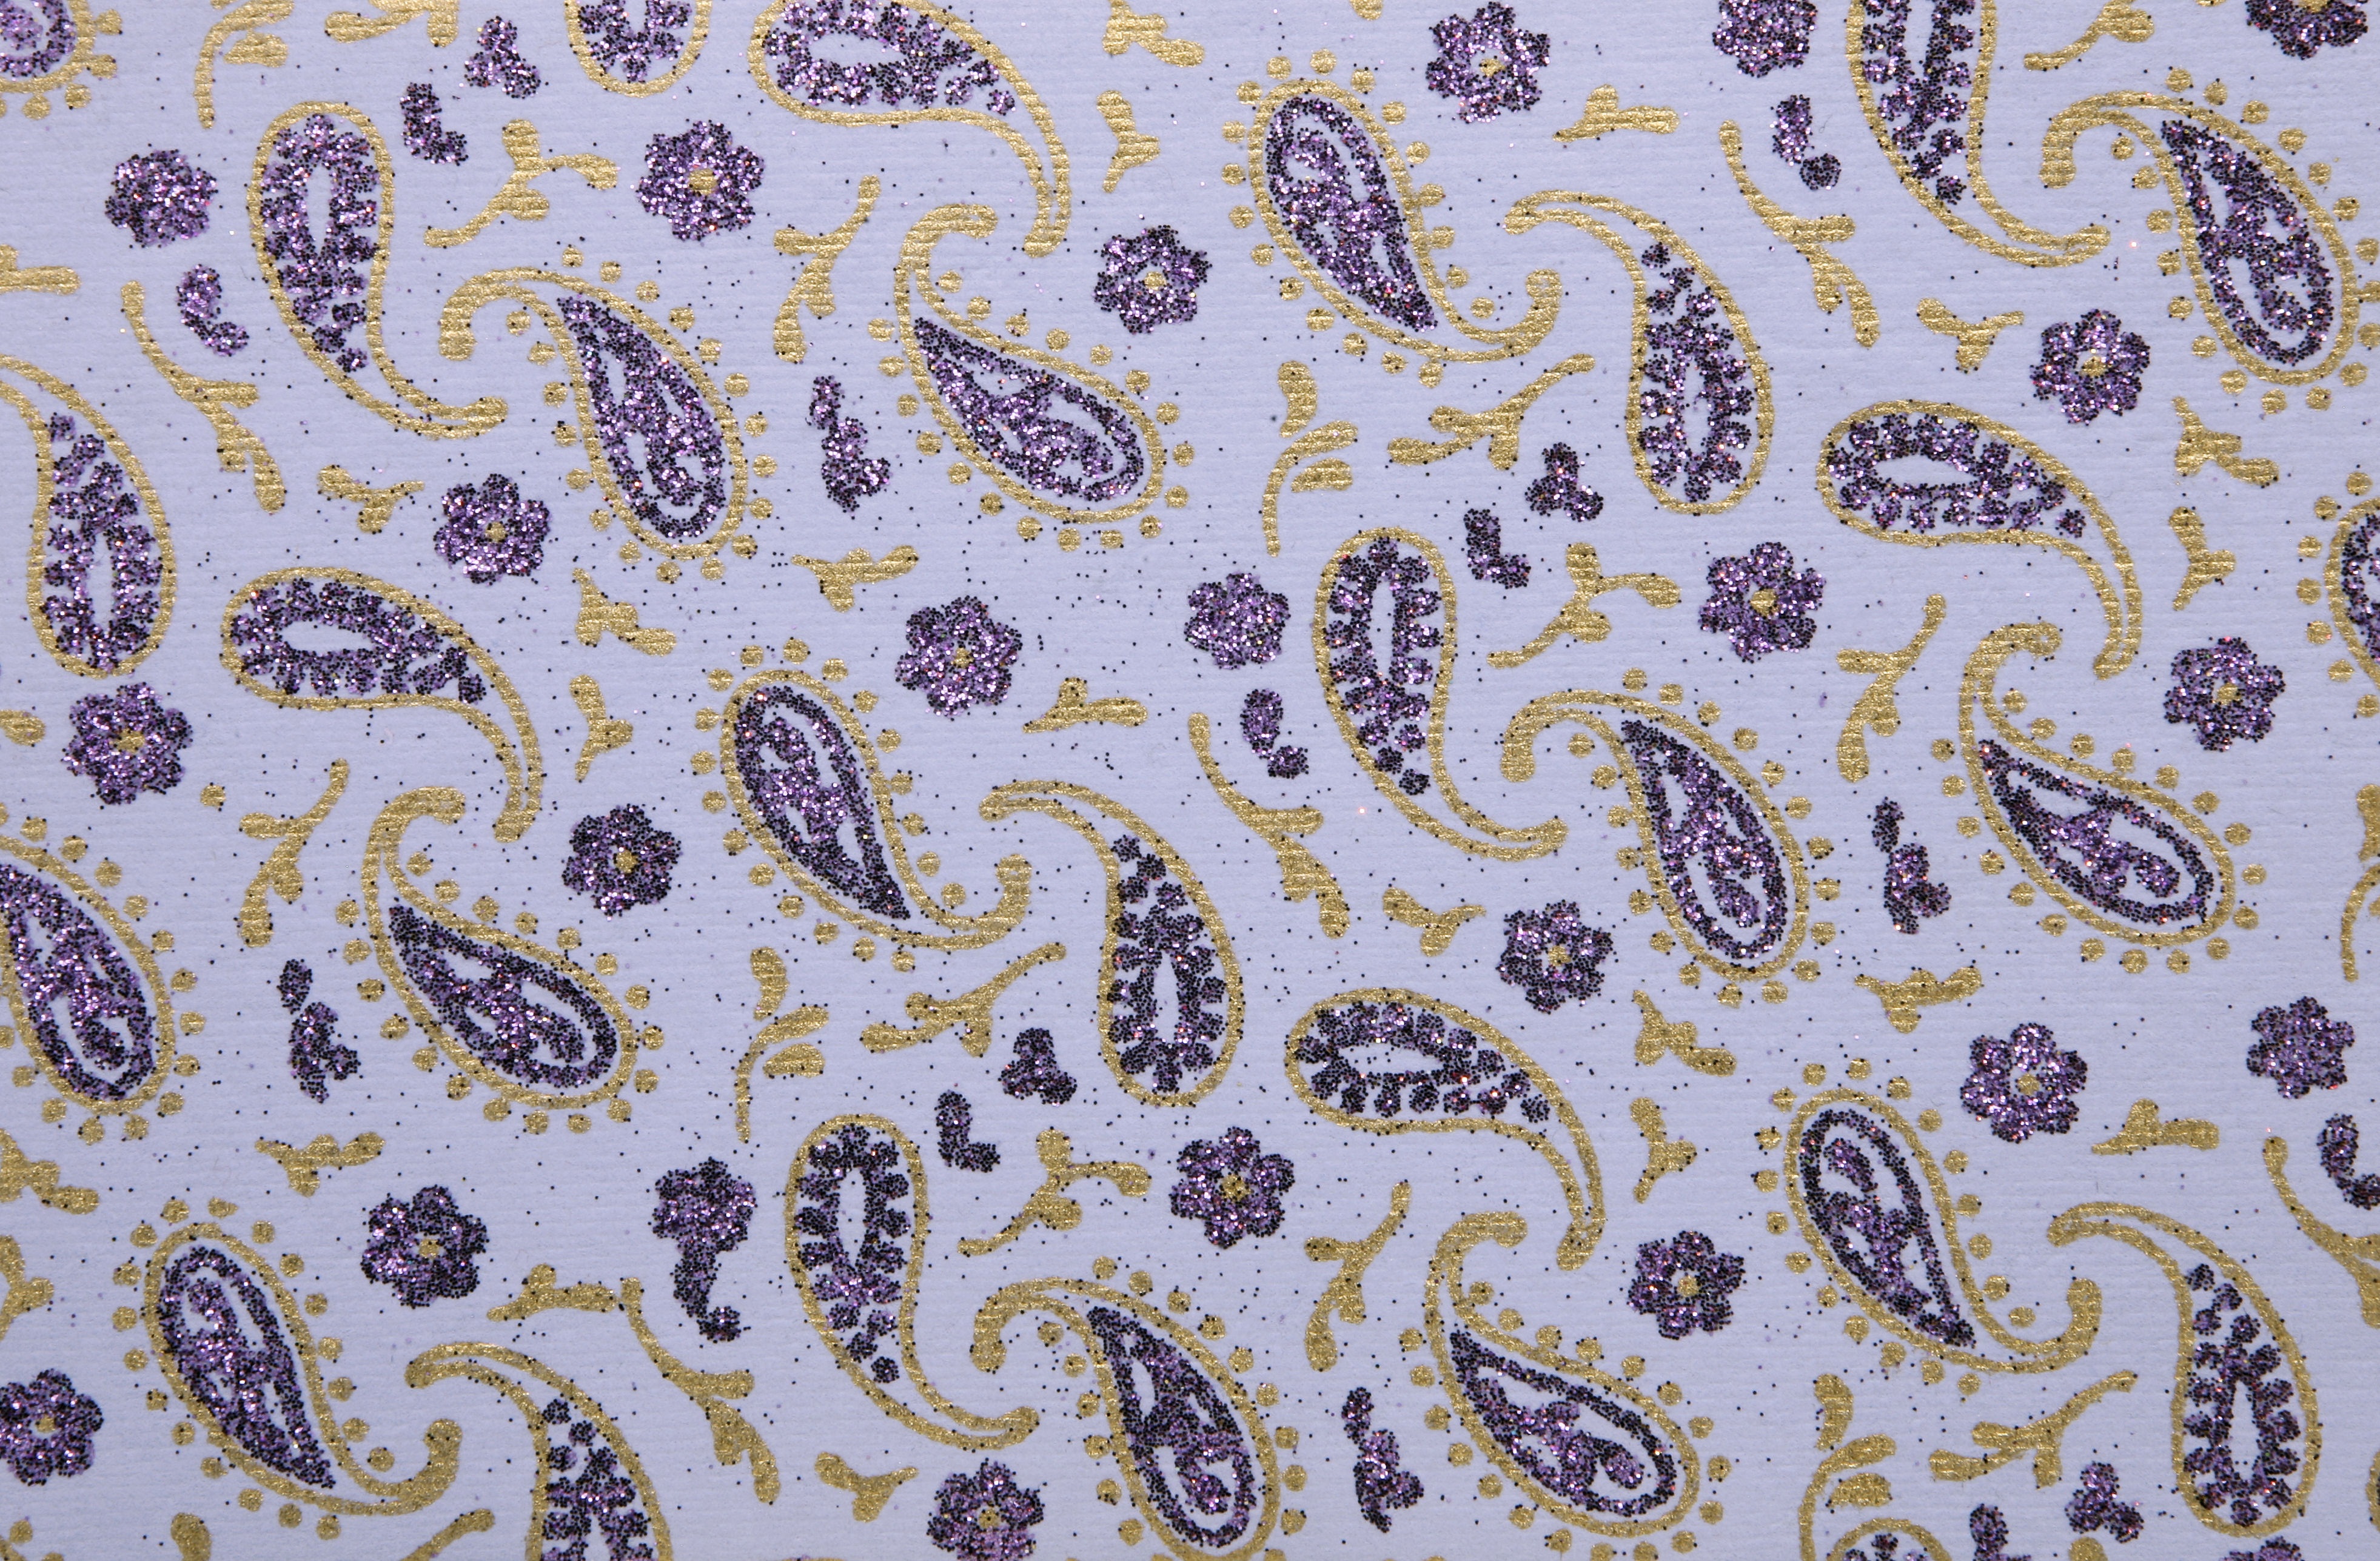
texture, purple, pattern, lace, paper, lavender, material, circle, glitter, ornament, textile, art, gold, design, embroidery, paisley, flooring, bed sheet